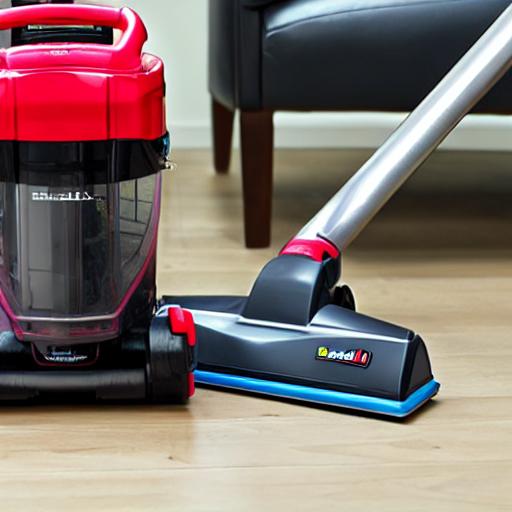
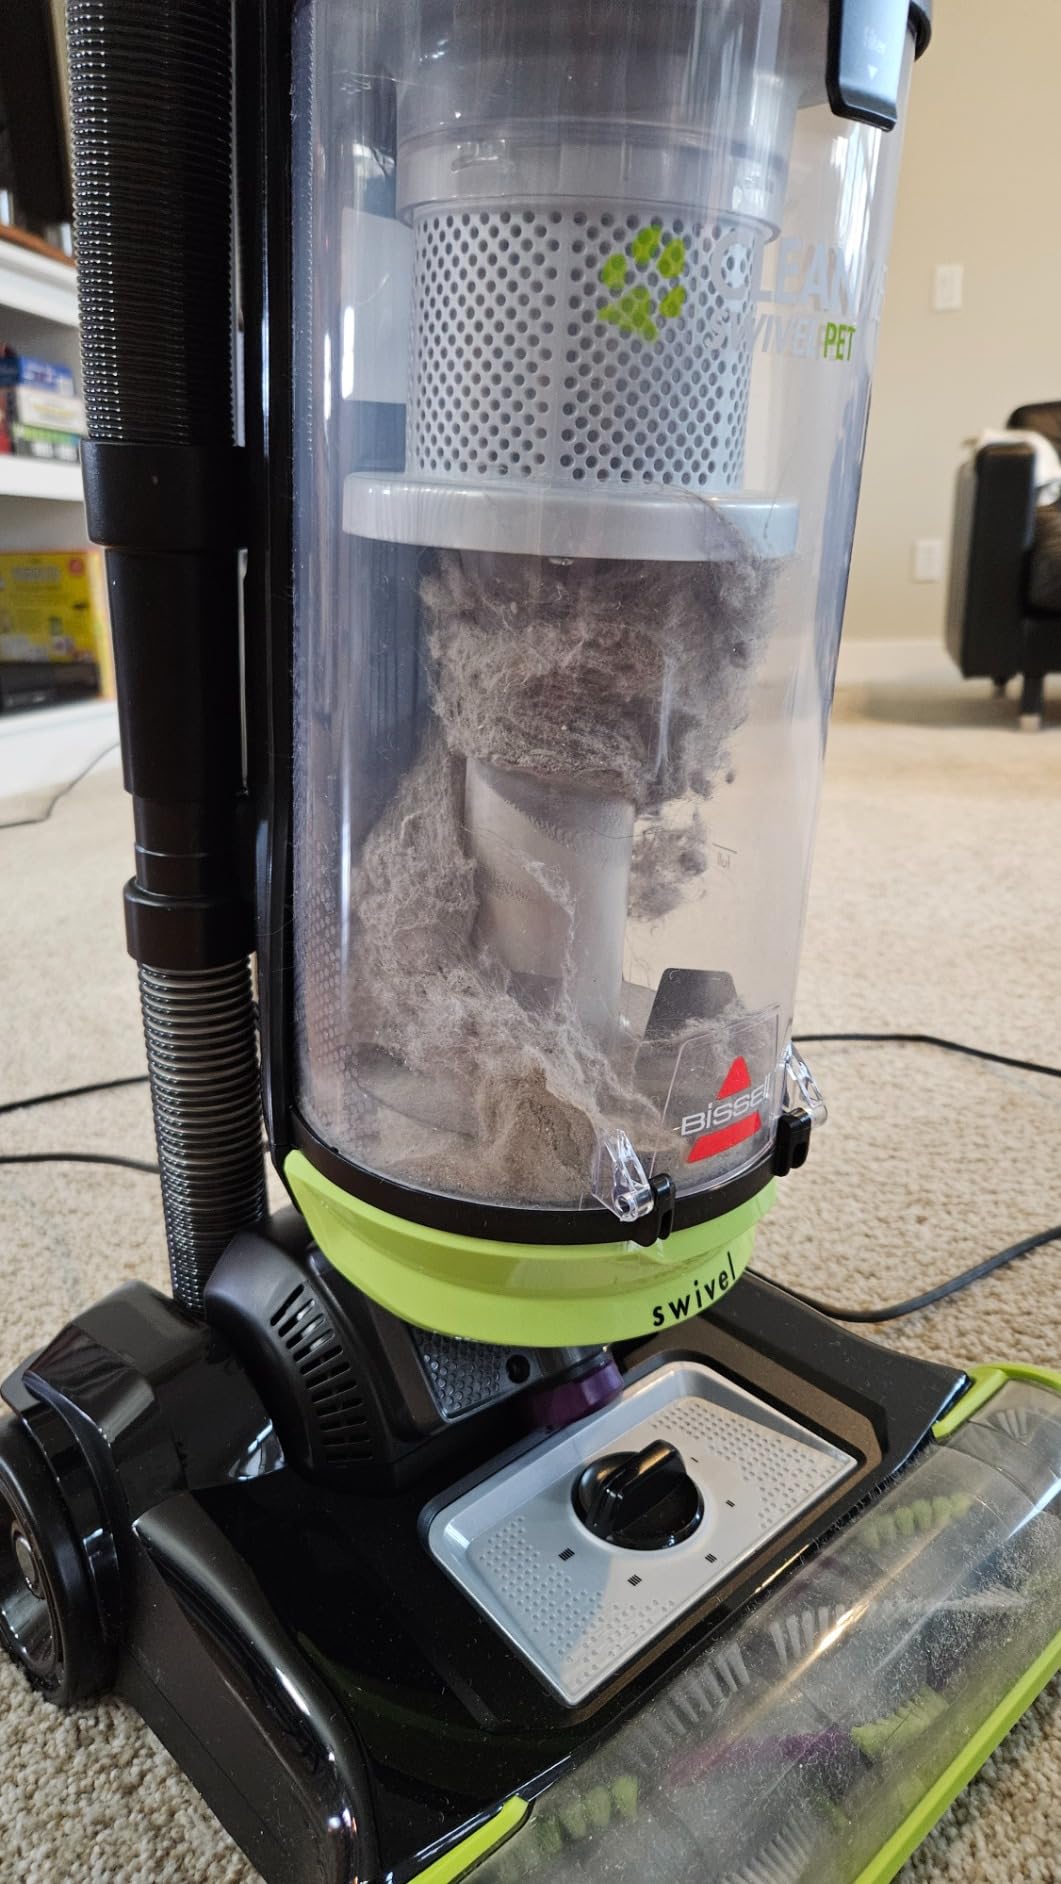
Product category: items_vacuum
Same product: no